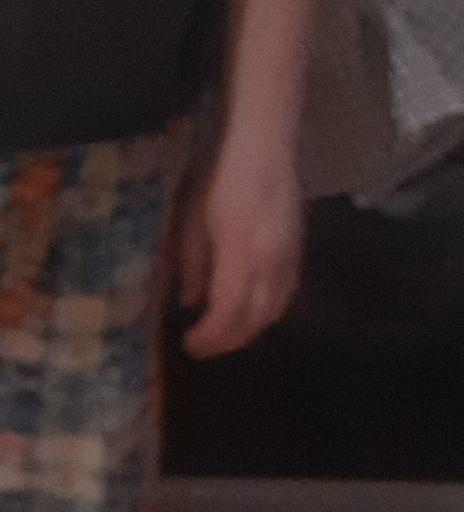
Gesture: no_gesture